Brigitte Boisselier

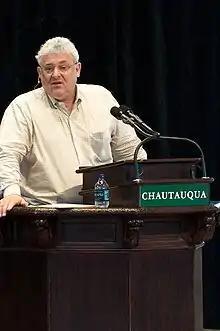
Arthur Caplan, a bioethicist critic of Clonaid

In early 2001, Boisselier promised the cloning of a human child within a year, drawing further attention to her work. A prosecutor in New York began investigating her compliance with local medical laws. Boisselier said that the Food and Drug Administration also surreptitiously investigated her, and Raël claimed that U.S. President George W. Bush was concerned about Clonaid's work. The caretaker of the laboratory that Hunt had rented grew suspicious about their work and contacted law enforcement. They spoke with the FDA, who searched the site and persuaded Boisselier to suspend her cloning work pending legal clarification. After Hunt was asked by the laboratory's caretaker to shut down the cloning operation, he broke with Boisselier and criticized her for seeking media attention. The caretaker also spoke publicly, saying that Boisselier was seldom at the laboratory. Boisselier then announced that she was moving her cloning operations overseas. Boisselier never faced any legal charges in connection with the laboratory.